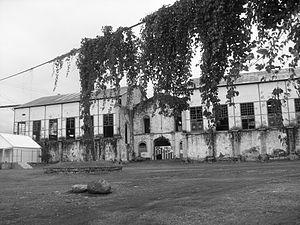
Ancienne usine de Pierrefonds.
L'usine de Pierrefonds est une usine sucrière désaffectée de l'île de La Réunion, département d'outre-mer français dans le sud-ouest de l'océan Indien. Située à Pierrefonds, sur le territoire communal de Saint-Pierre, elle est inscrite en totalité à l'inventaire supplémentaire des Monuments historiques depuis le 22 octobre 1998, ainsi que son terrain d’assiette.